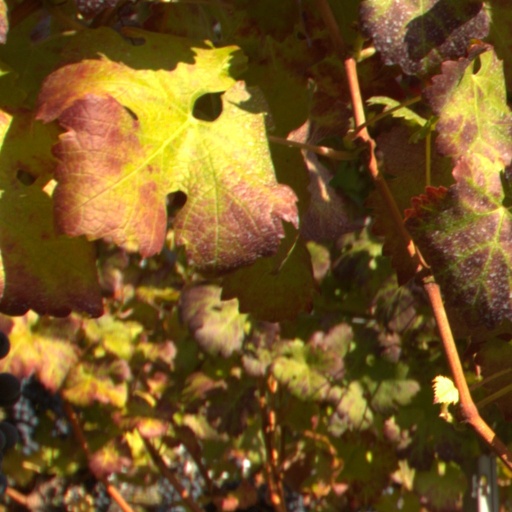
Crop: grape